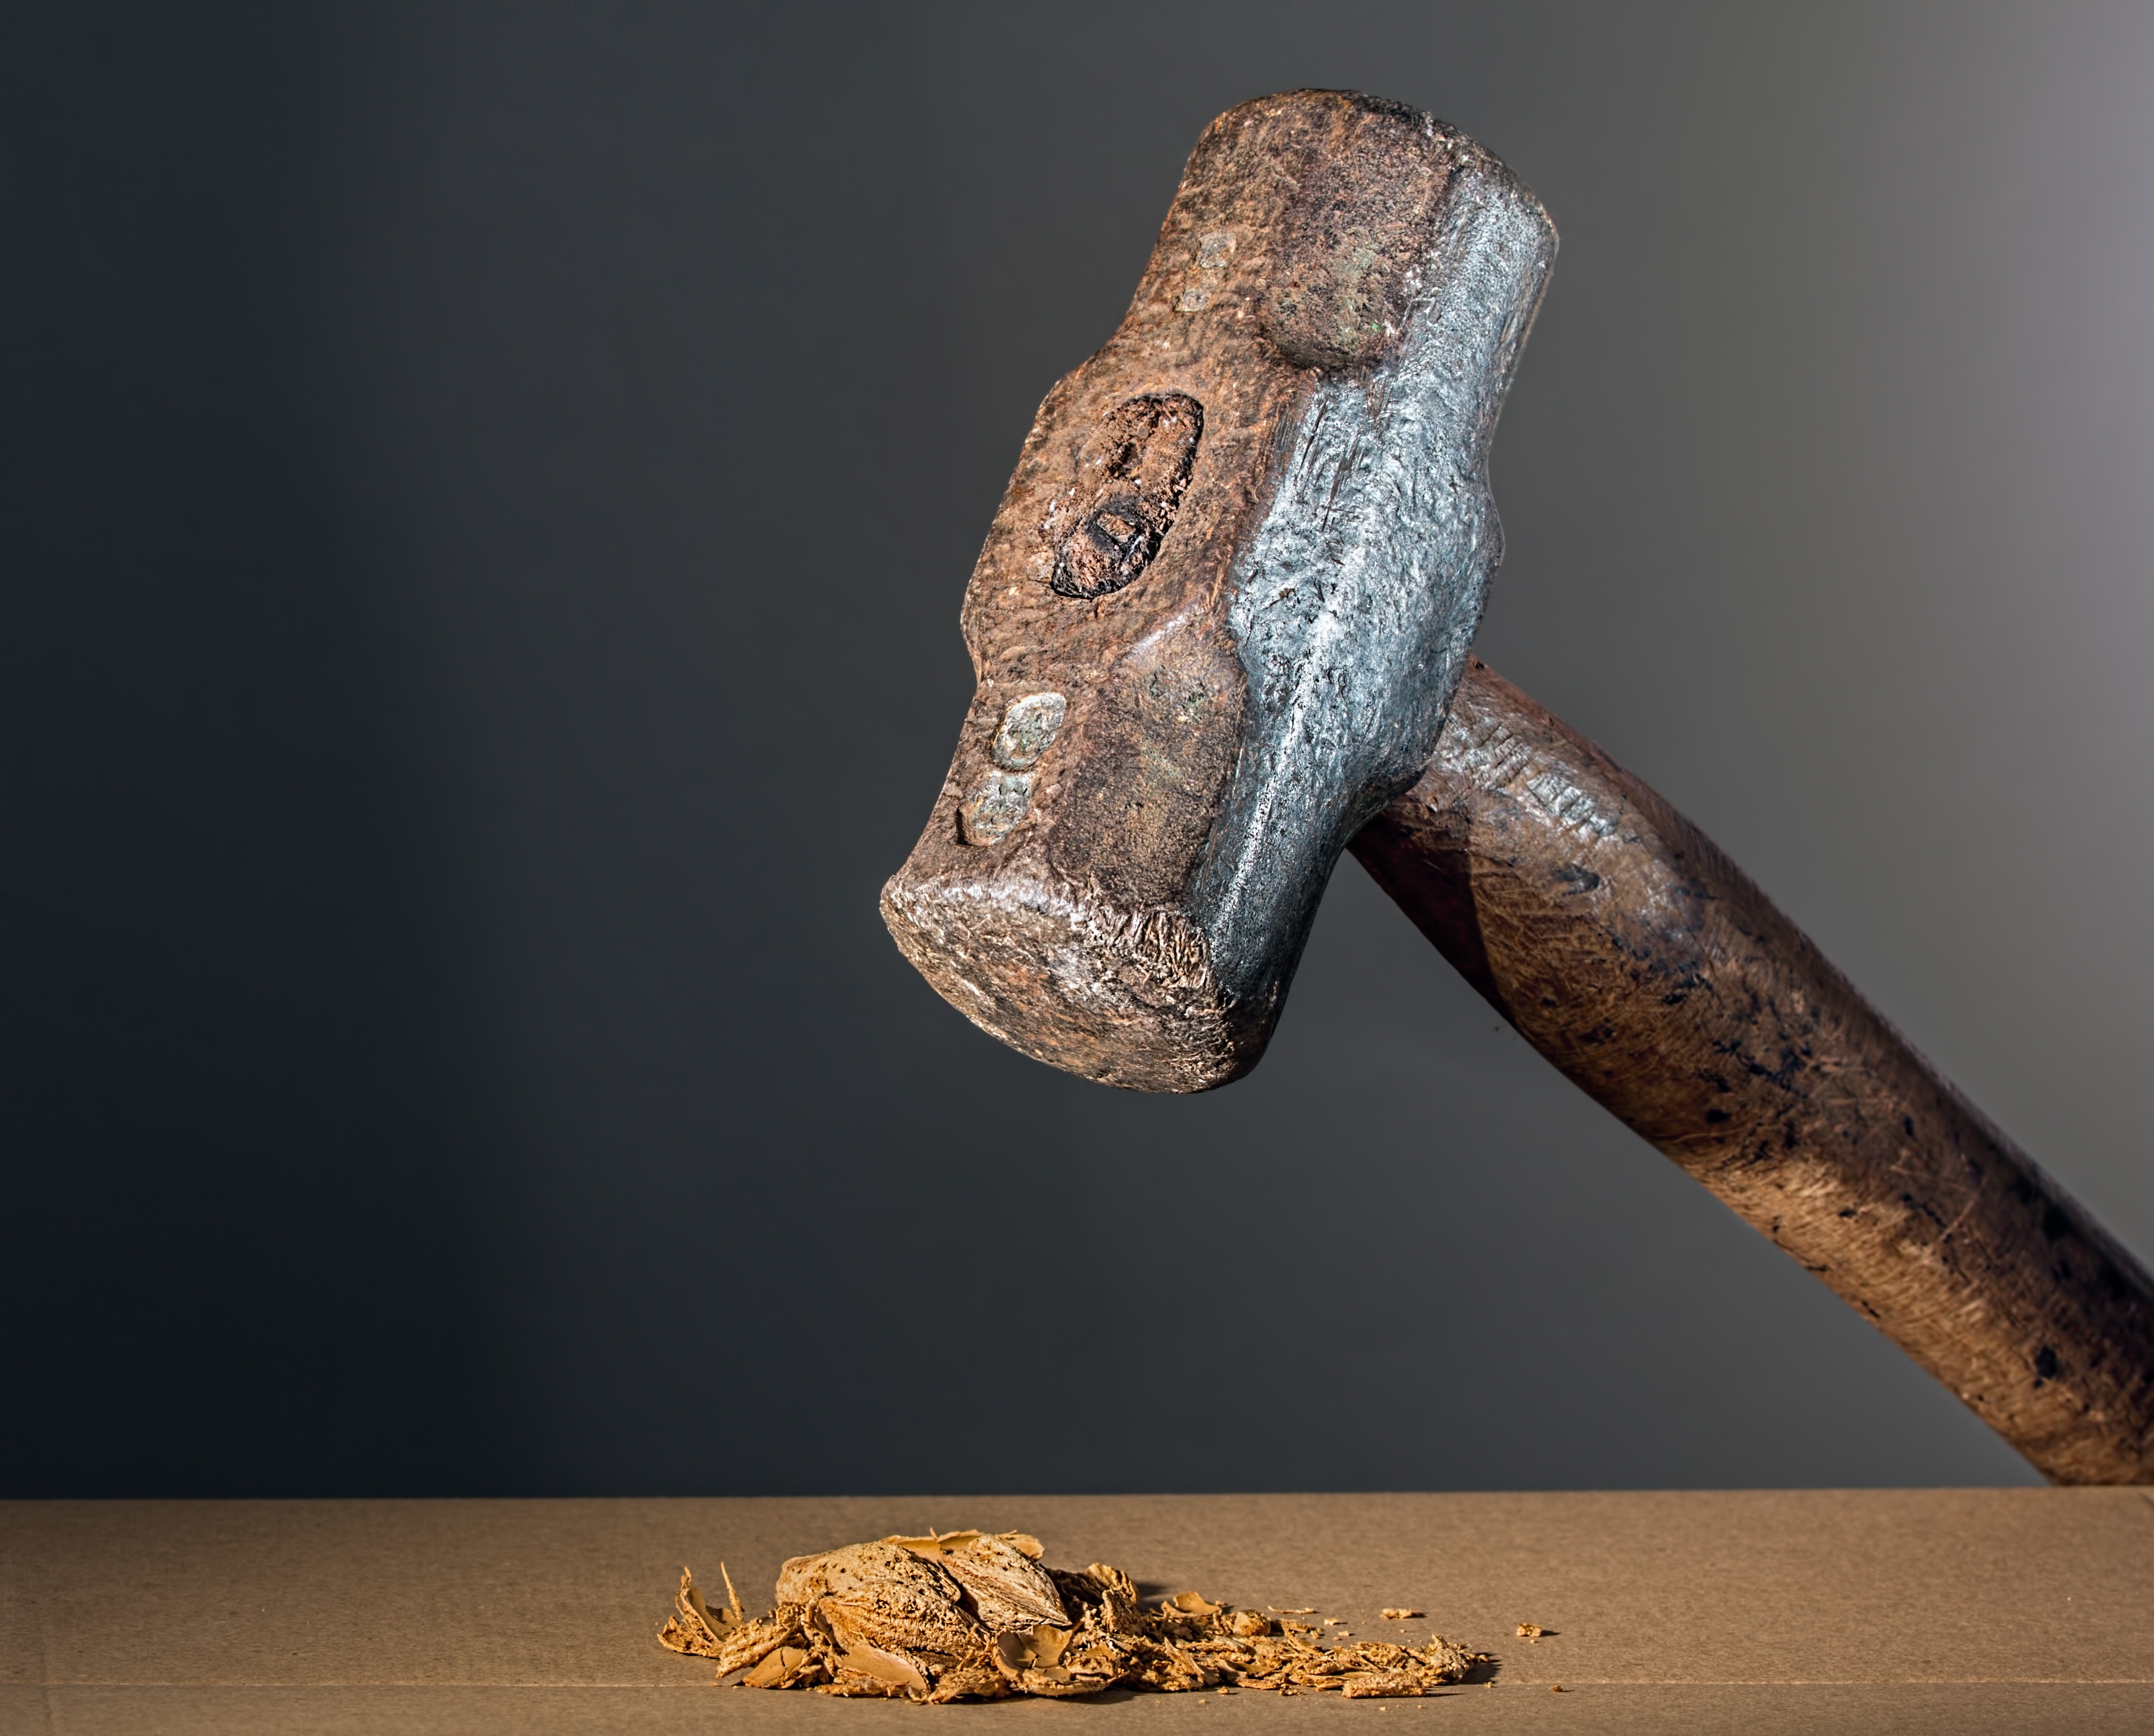
wood, tool, steel, construction, hammer, sculpture, power, art, fear, carving, destruction, maul, pound, striking, dominate, macro photography, beating, crushing, smash, hit, hitting, mallet, sledgehammer, overpower